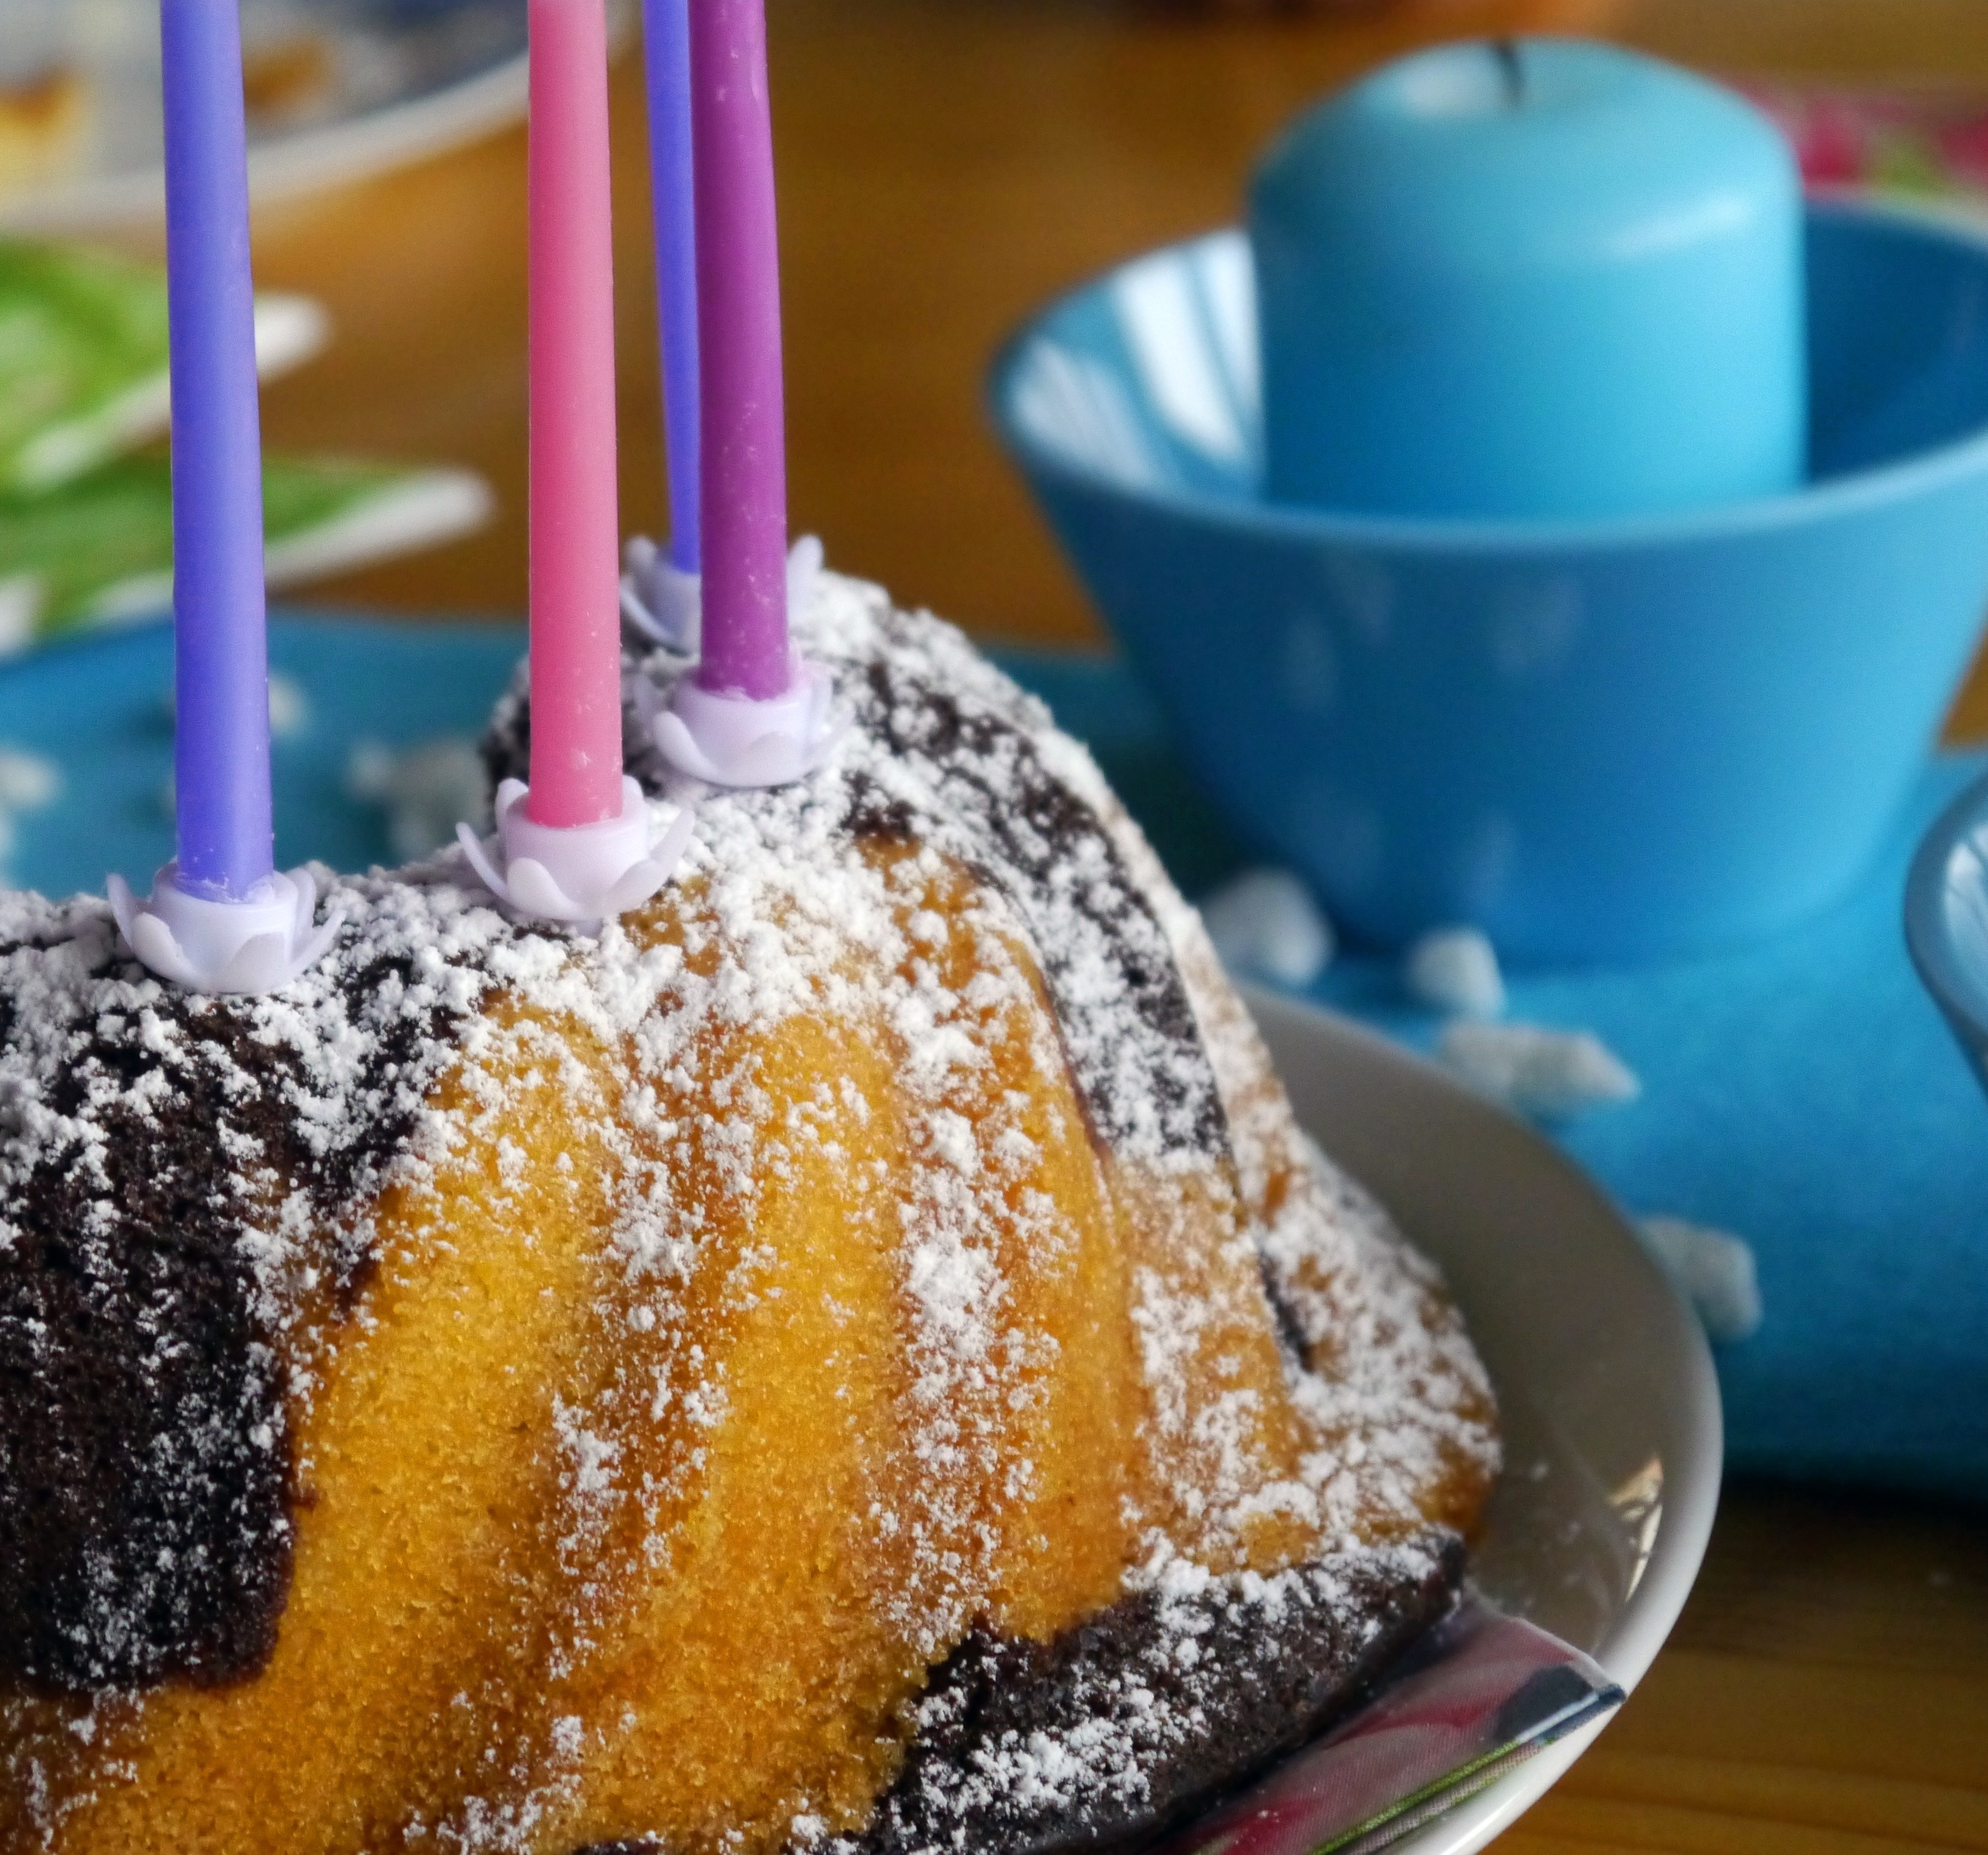
dish, meal, food, produce, breakfast, baking, dessert, cuisine, cake, birthday cake, icing sugar, festival, candles, icing, anniversary, birthday, sweetness, baked goods, flavor, birthday candles, marble cake